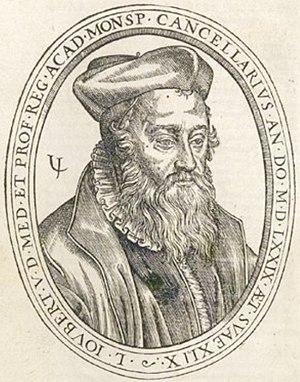
Tout au long du dix-neuvième siècle, différents auteurs, médecins, historiens, écrivains, entretiennent l'idée qu'un chatouillement prolongé, et poussé jusqu'à un stade extrême peut constituer une réelle torture, voire provoquer la mort. Ils appuient leurs affirmations sur des exemples tirés de l'histoire ou des anecdotes : certains puisent dans les anciens traités de criminalistes qui mentionnent l'emblématique torture de la chèvre, rendue populaire au cinéma dans le fameux film François Iᵉʳ ; d'autres rappellent une célèbre affaire criminelle impliquant une sorte de Barbe-Bleue faisant périr ses épouses successives en les chatouillant ; l'histoire fournit d'autres exemples d'emploi de ce genre de supplice, comme la Guerre des Cévennes ou la Guerre de Trente ans, le système judiciaire des Frères Moraves, les cruautés commises par le prince Dracula, les tortures pratiquées dans la Rome antique, dans la Chine impériale ou encore au Japon.